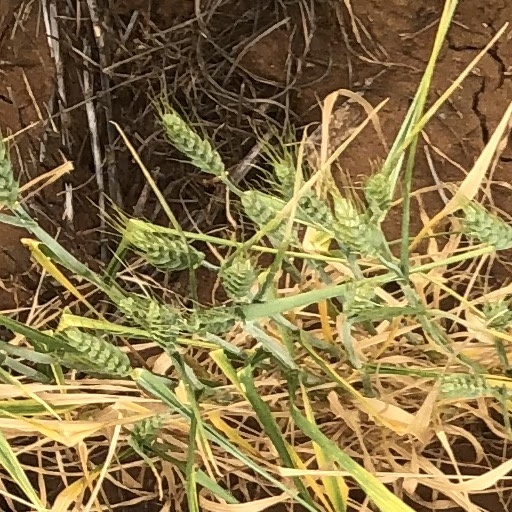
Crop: wheat